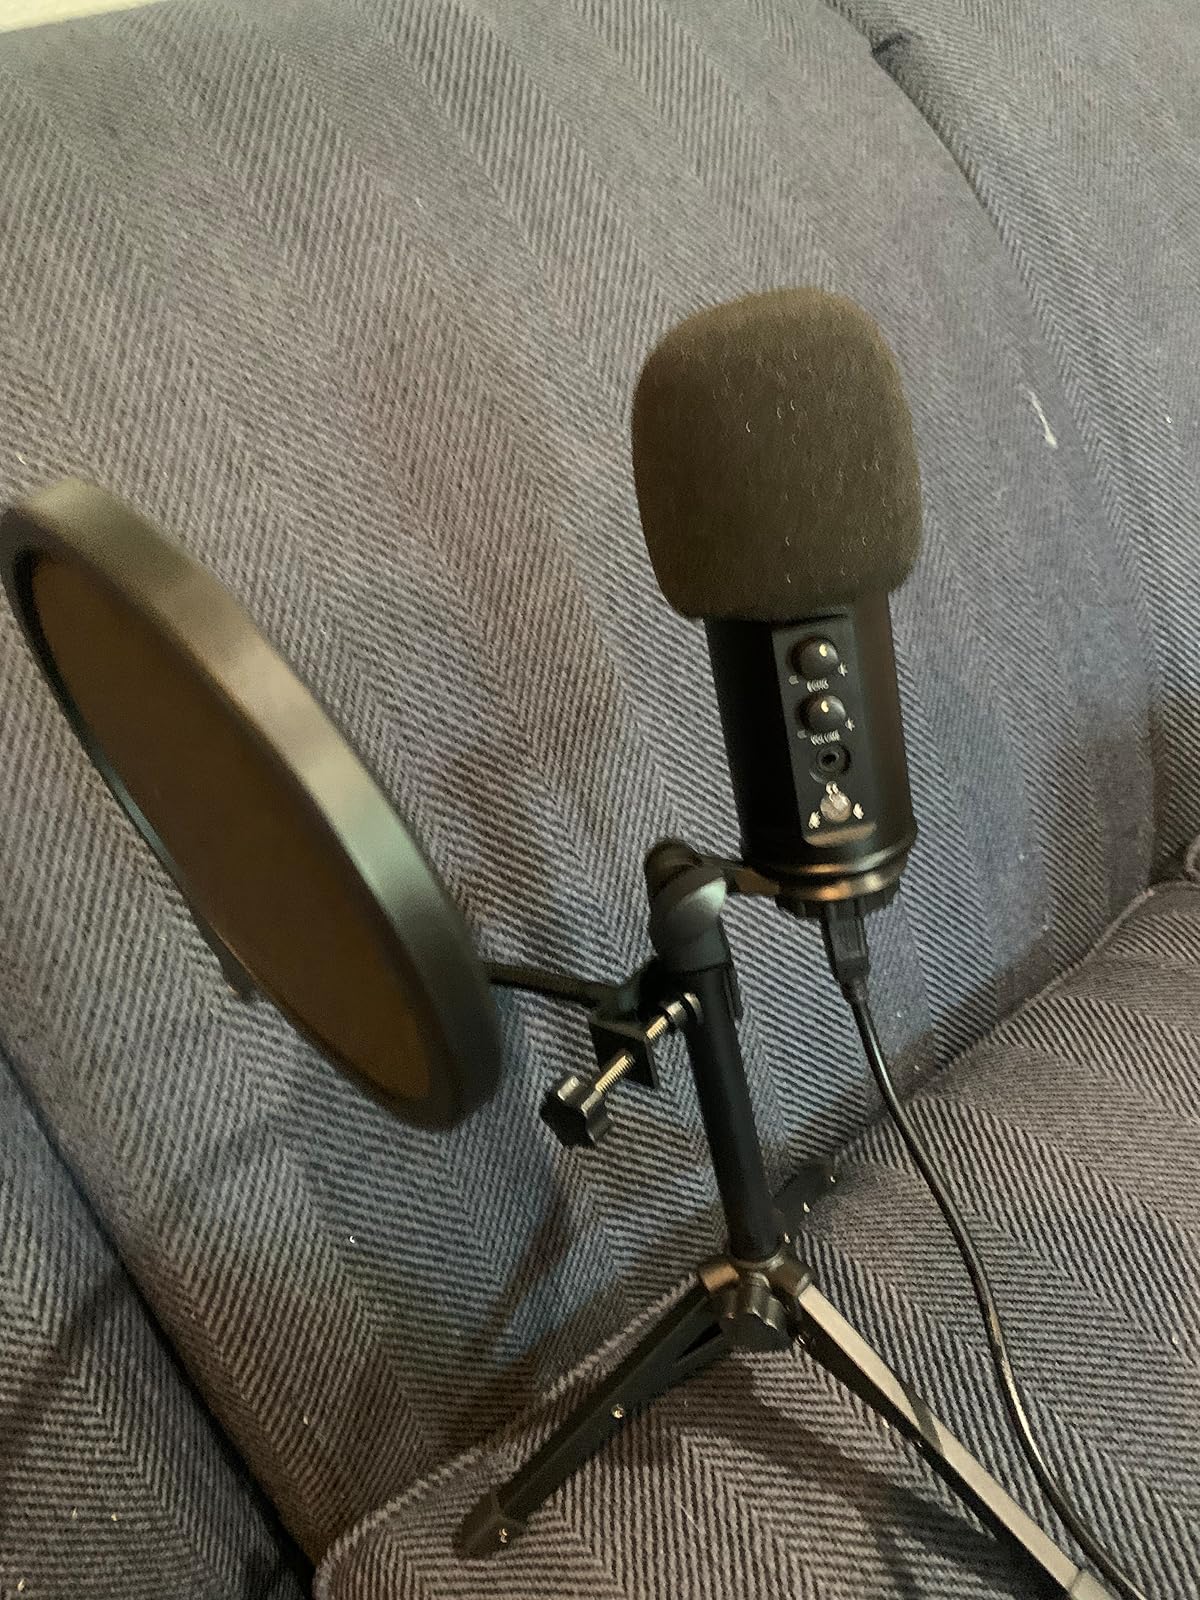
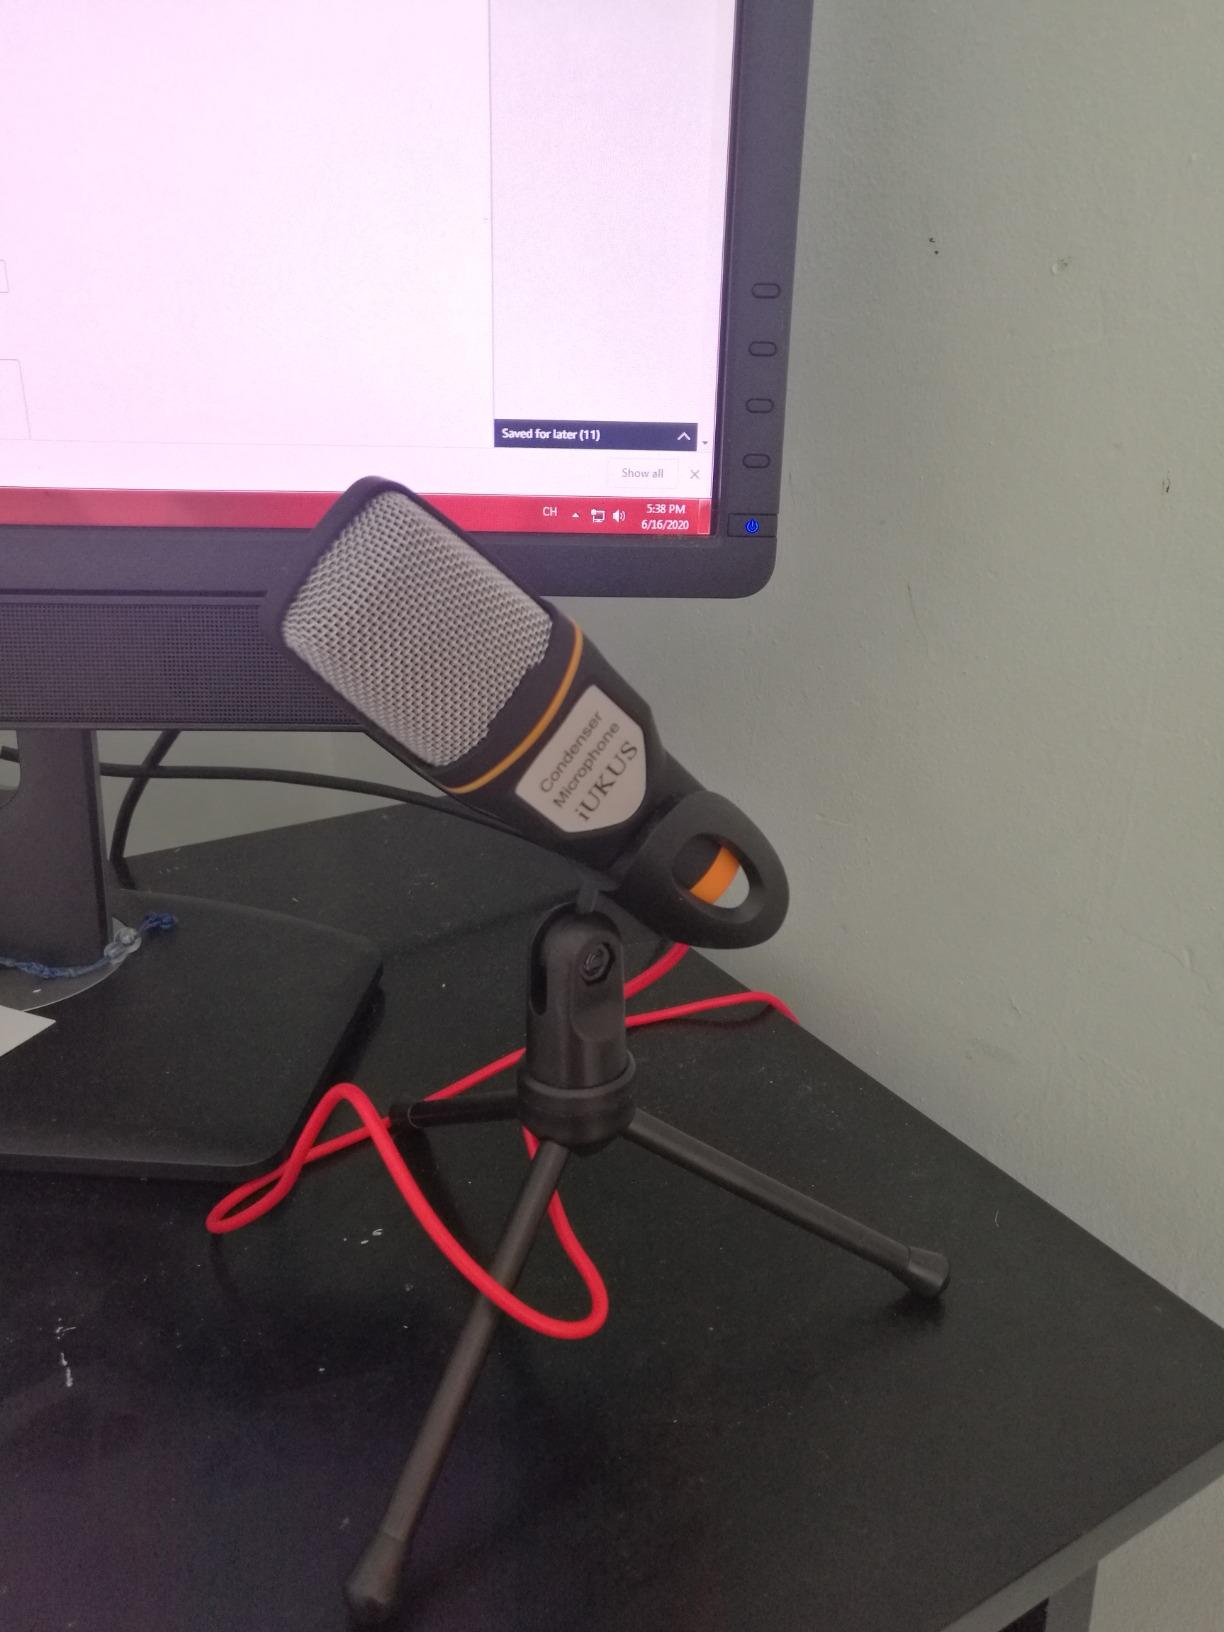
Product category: microphone
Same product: no